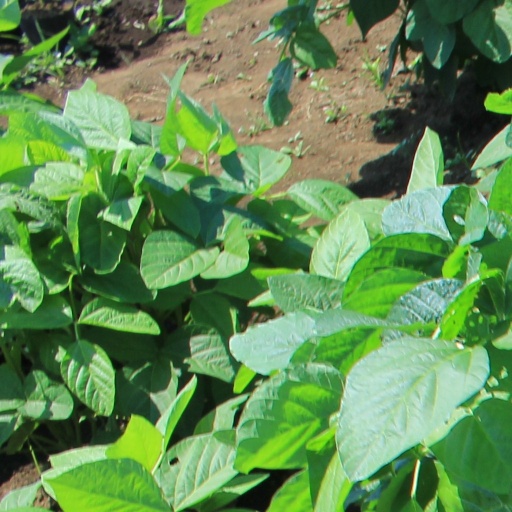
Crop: soybean